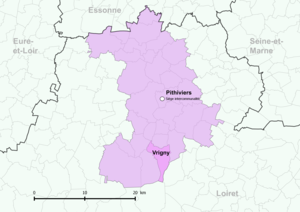
Périmètre de la fr:communauté de communes du Pithiverais - Positionnement de la commune de Vrigny.
Vrigny est une commune française située dans le département du Loiret, en région Centre-Val de Loire.